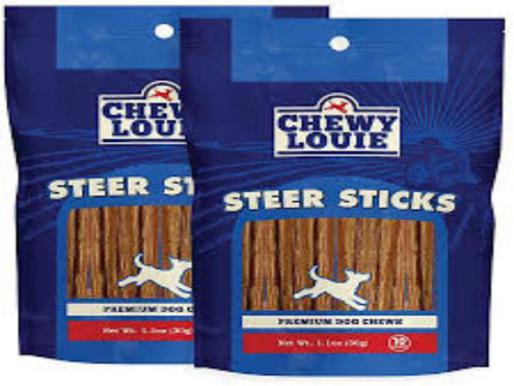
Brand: chewy louie
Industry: Food